Kendall Simmons

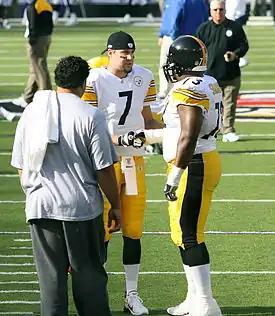
Simmons (right) talks with Ben Roethlisberger prior to a game in 2006

Henry Alexander Kendall Simmons (born March 11, 1979) is an American football coach and former guard who is the offensive line coach at Middle Tennessee. He was selected by the Pittsburgh Steelers in the first round of the 2002 NFL draft. He played college football for the Auburn Tigers. Simmons was also a member of the New England Patriots and Buffalo Bills.